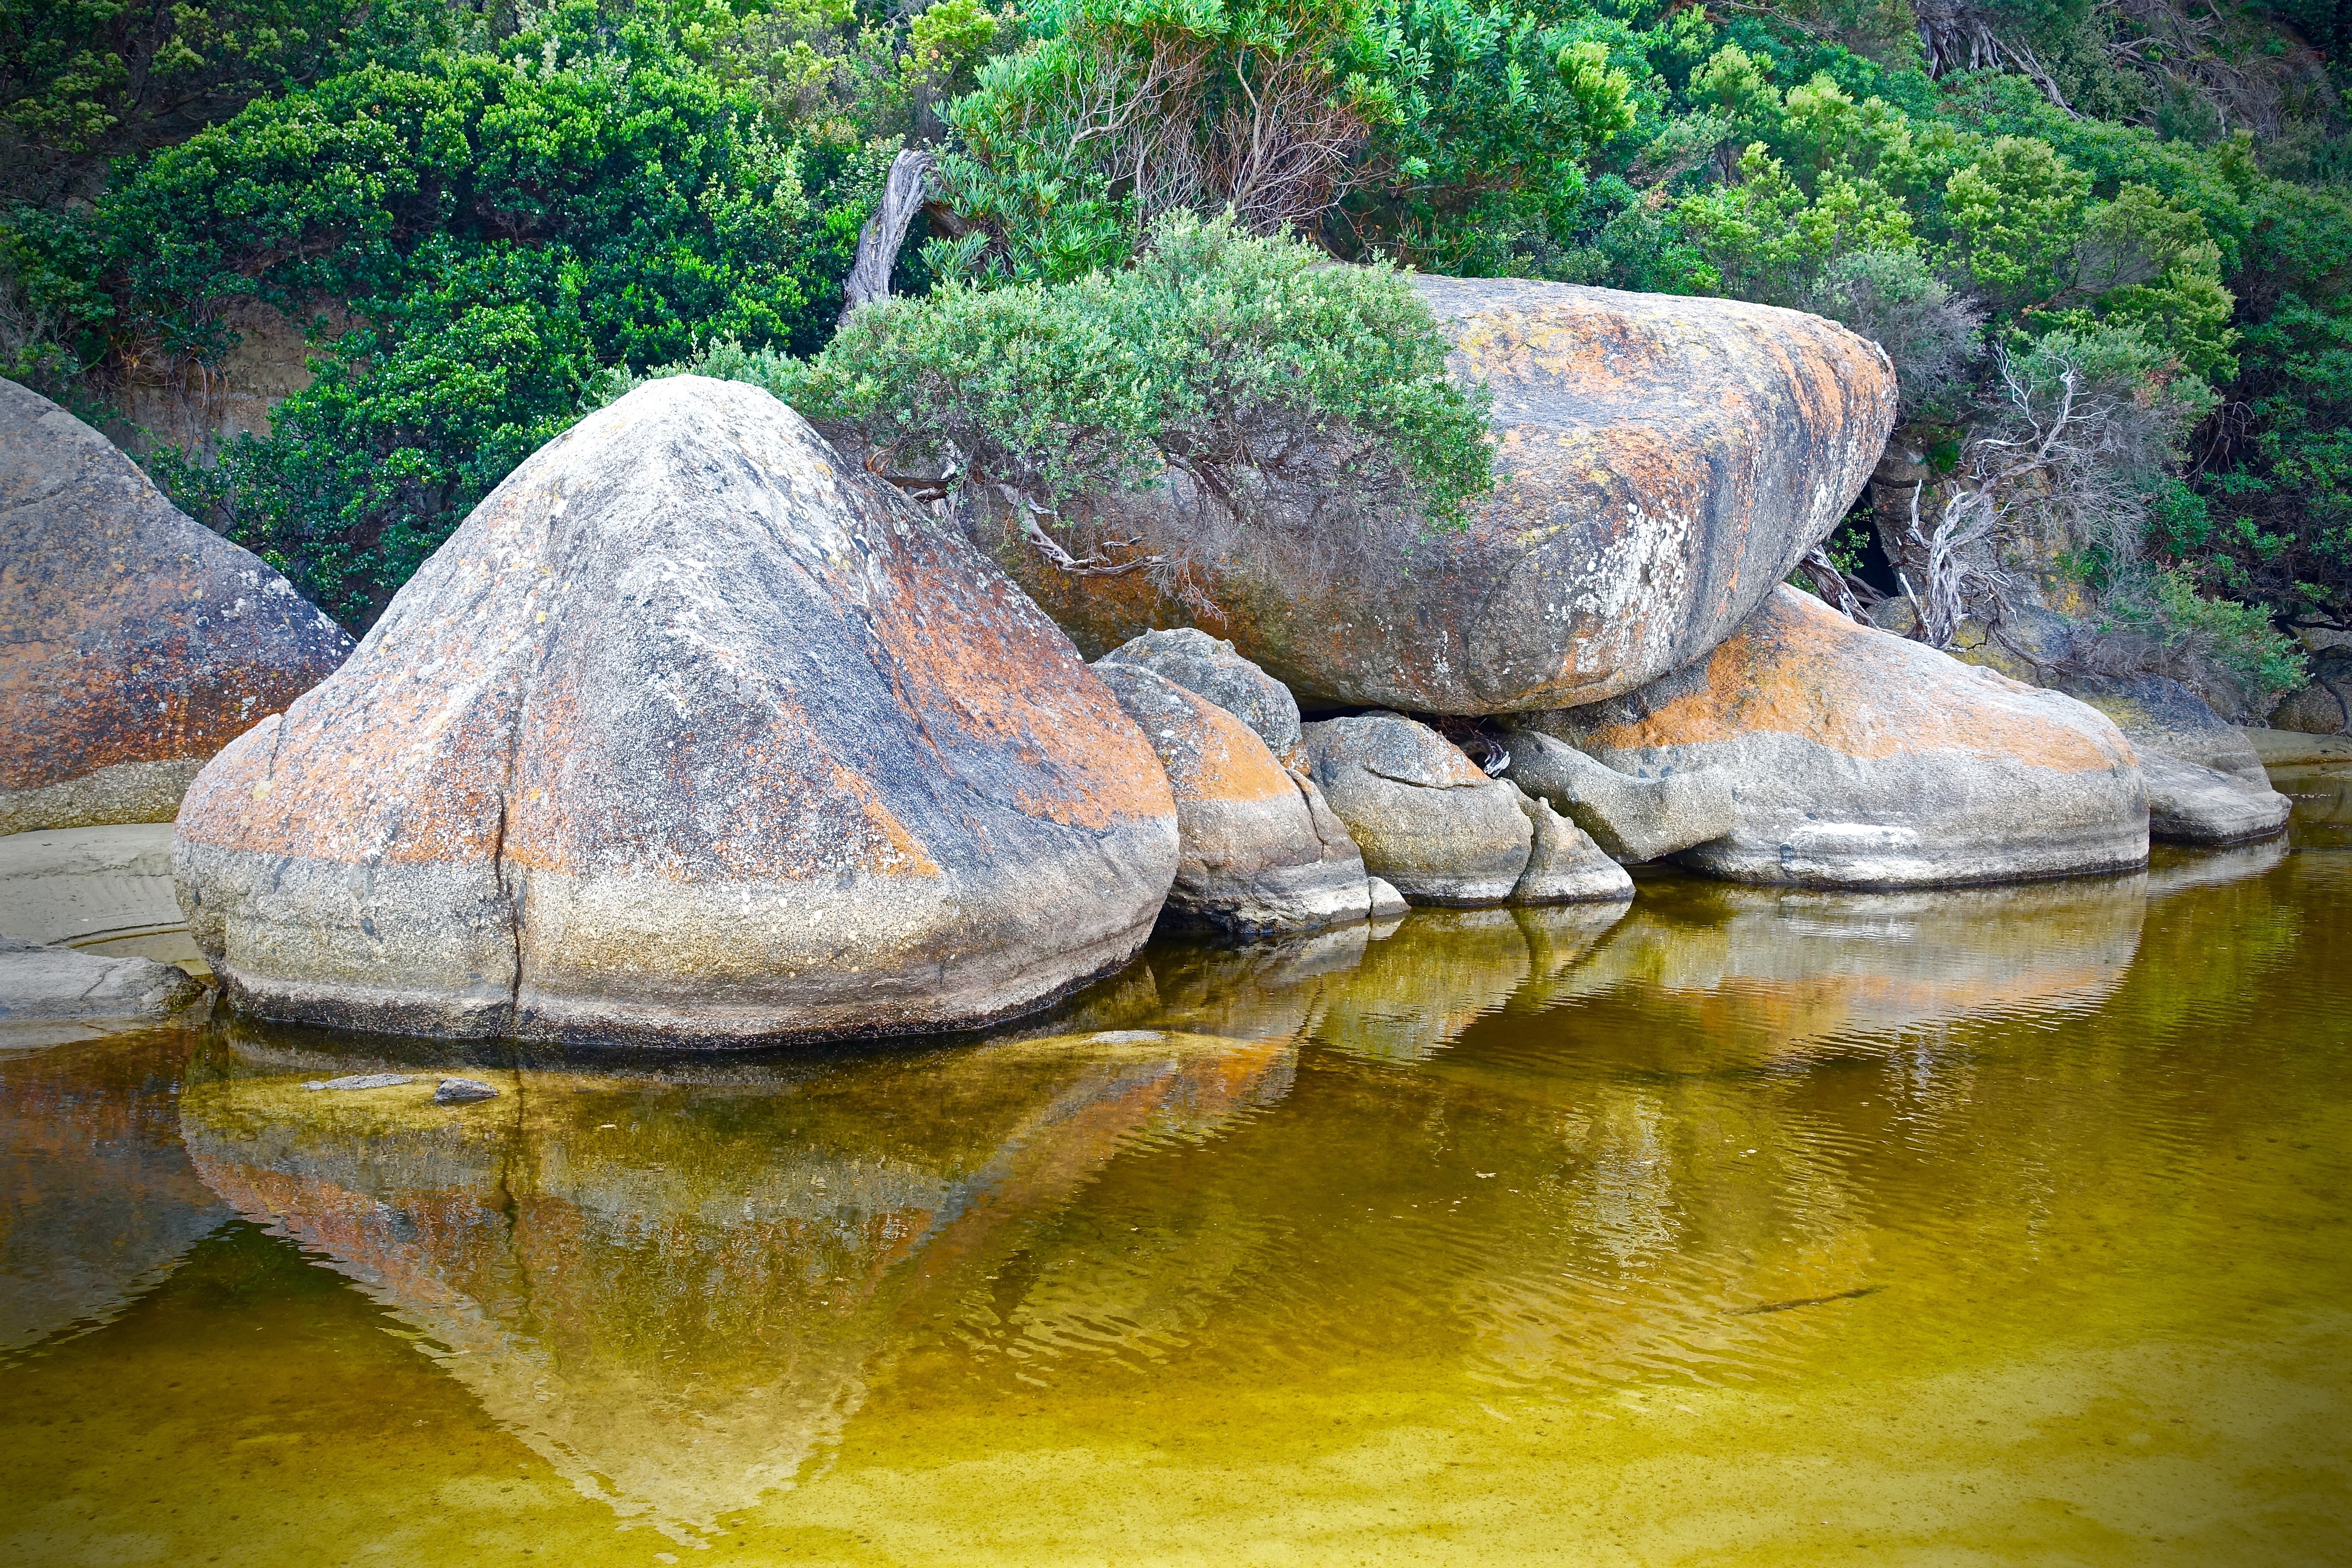
tree, water, nature, rock, sandstone, river, stone, pond, stream, reflection, colourful, natural, material, painting, rocks, geology, boulders, boulder, colored, water feature